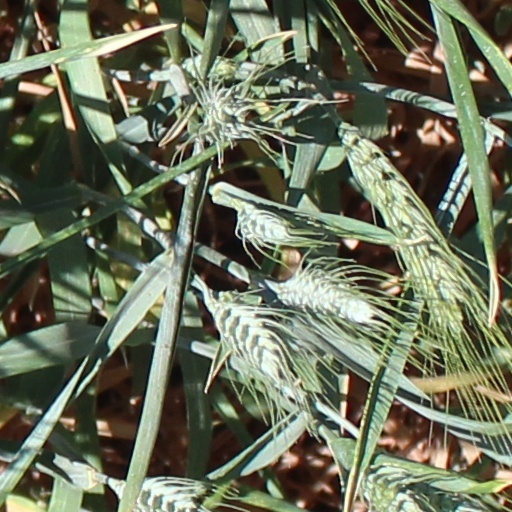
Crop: wheat